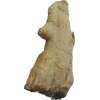
Label: ginger